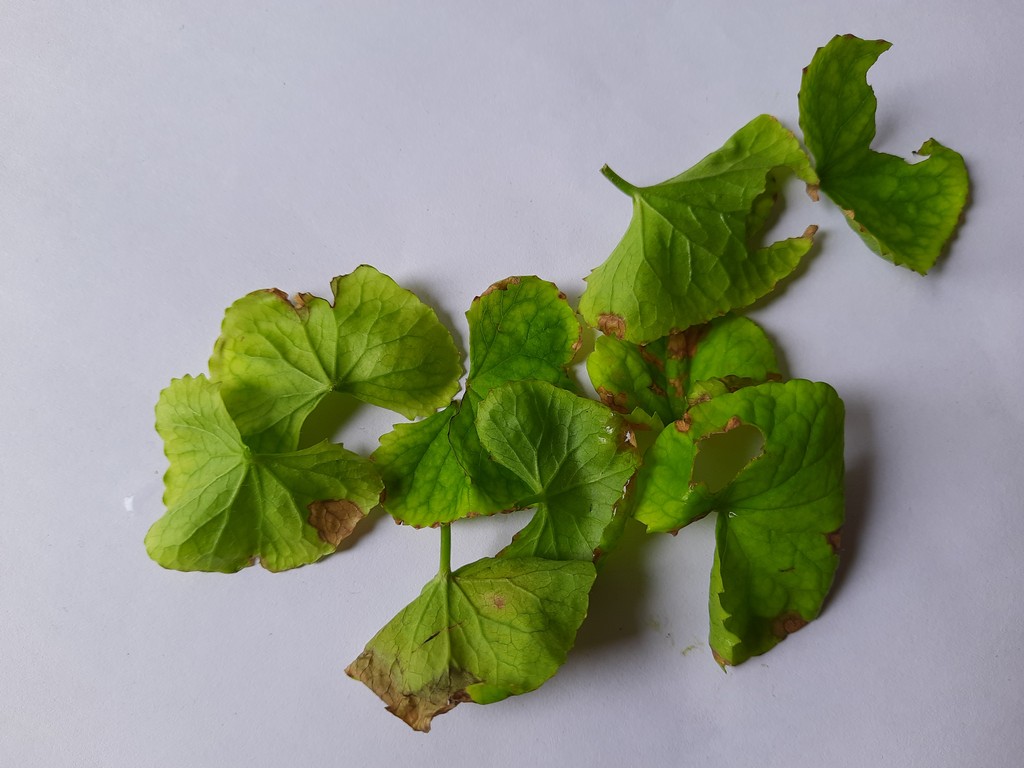
Label: Unhealthy